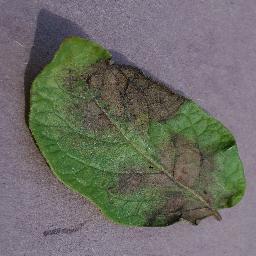
Label: Potato___Late_blight